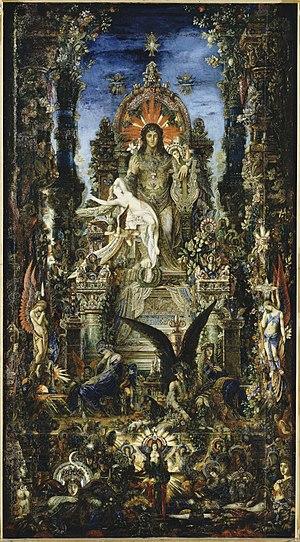
L'opéra Semele est un opéra en trois actes composé par Georg Friedrich Haendel en 1743 et présenté au début en oratorio. Il repose sur le mythe classique de Sémélé, mère de Dionysos.
Cette liste se base sur l'ouvrage d'Eric Karpeles Le Musée imaginaire de Marcel Proust et ne retient que les œuvres nommément citées ou bien évoquées avec assez de précision pour être identifiées. Par conséquent, les illustrations figurant dans l'ouvrage, supposées correspondre aux évocations de Marcel Proust, n'ont pas été reportées sur cette liste. D'autre part Marcel Proust fait référence à de nombreux autres artistes tout au long de son roman et à des œuvres soit imprécises soit imaginaires qui ne figurent pas ici.
La mythologie est soit un ensemble de mythes liés à une civilisation, une religion ou un thème particulier, soit l'étude de ces mythes. Les chercheurs qui étudient les mythologies sont appelés « mythologues ».
Jupiter et Sémélé est un tableau réalisé par le peintre symboliste Gustave Moreau. Il illustre l'épisode de la mythologie de la mortelle Sémélé, mère du dieu Bacchus, et de son amant, Jupiter, le roi des dieux. Sémélé a été traîtreusement conseillée par la déesse Junon, l'épouse de Jupiter, de demander à ce dernier d'apparaître dans toute sa splendeur divine. Mais en réalisant son souhait il provoqua sa mort violente causée par le tonnerre et la foudre. Ce tableau est une représentation « divinisée de l'amour physique » et l'insoutenable épreuve qui consume Sémélé alors que le dieu apparaît dans sa beauté suprême a été comparée à « l'expression la plus somptueusement imaginable d'un orgasme ».